Rheum ribes

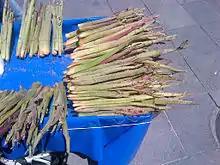
Immature inflorescences for sale at the historical market in Kadıköy, Istanbul, Turkey.

The edible part of the plant is the flowering stem, which is eaten raw or cooked ("ekşili ışgın" and "ışkınlı yumurta" [lit. 'eggs with wild rhubarb, Rheum ribes'] in Elazığ, Turkey; "khoresh rivas" [خورش ریواس] or "Persian rhubarb stew" in Iran) by the local people of Turkey, Syria, Iraq, Iran, Afghanistan, Pakistan. The flowering stem (the petiole) is often eaten raw as salad, sometimes sold in the local markets of Northern Balochistan.